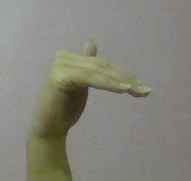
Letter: khaa